Weather forecasting

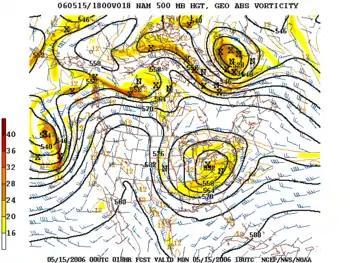
An example of 500 mbar geopotential height prediction from a numerical weather prediction model

Commerce provides pilot reports along aircraft routes, and ship reports along shipping routes. Research flights using reconnaissance aircraft fly in and around weather systems of interest such as tropical cyclones. Reconnaissance aircraft are also flown over the open oceans during the cold season into systems that cause significant uncertainty in forecast guidance, or are expected to be of high impact three–seven days into the future over the downstream continent.